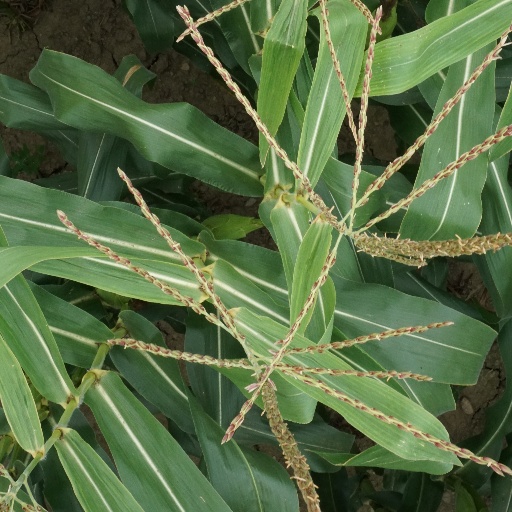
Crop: maize; corn